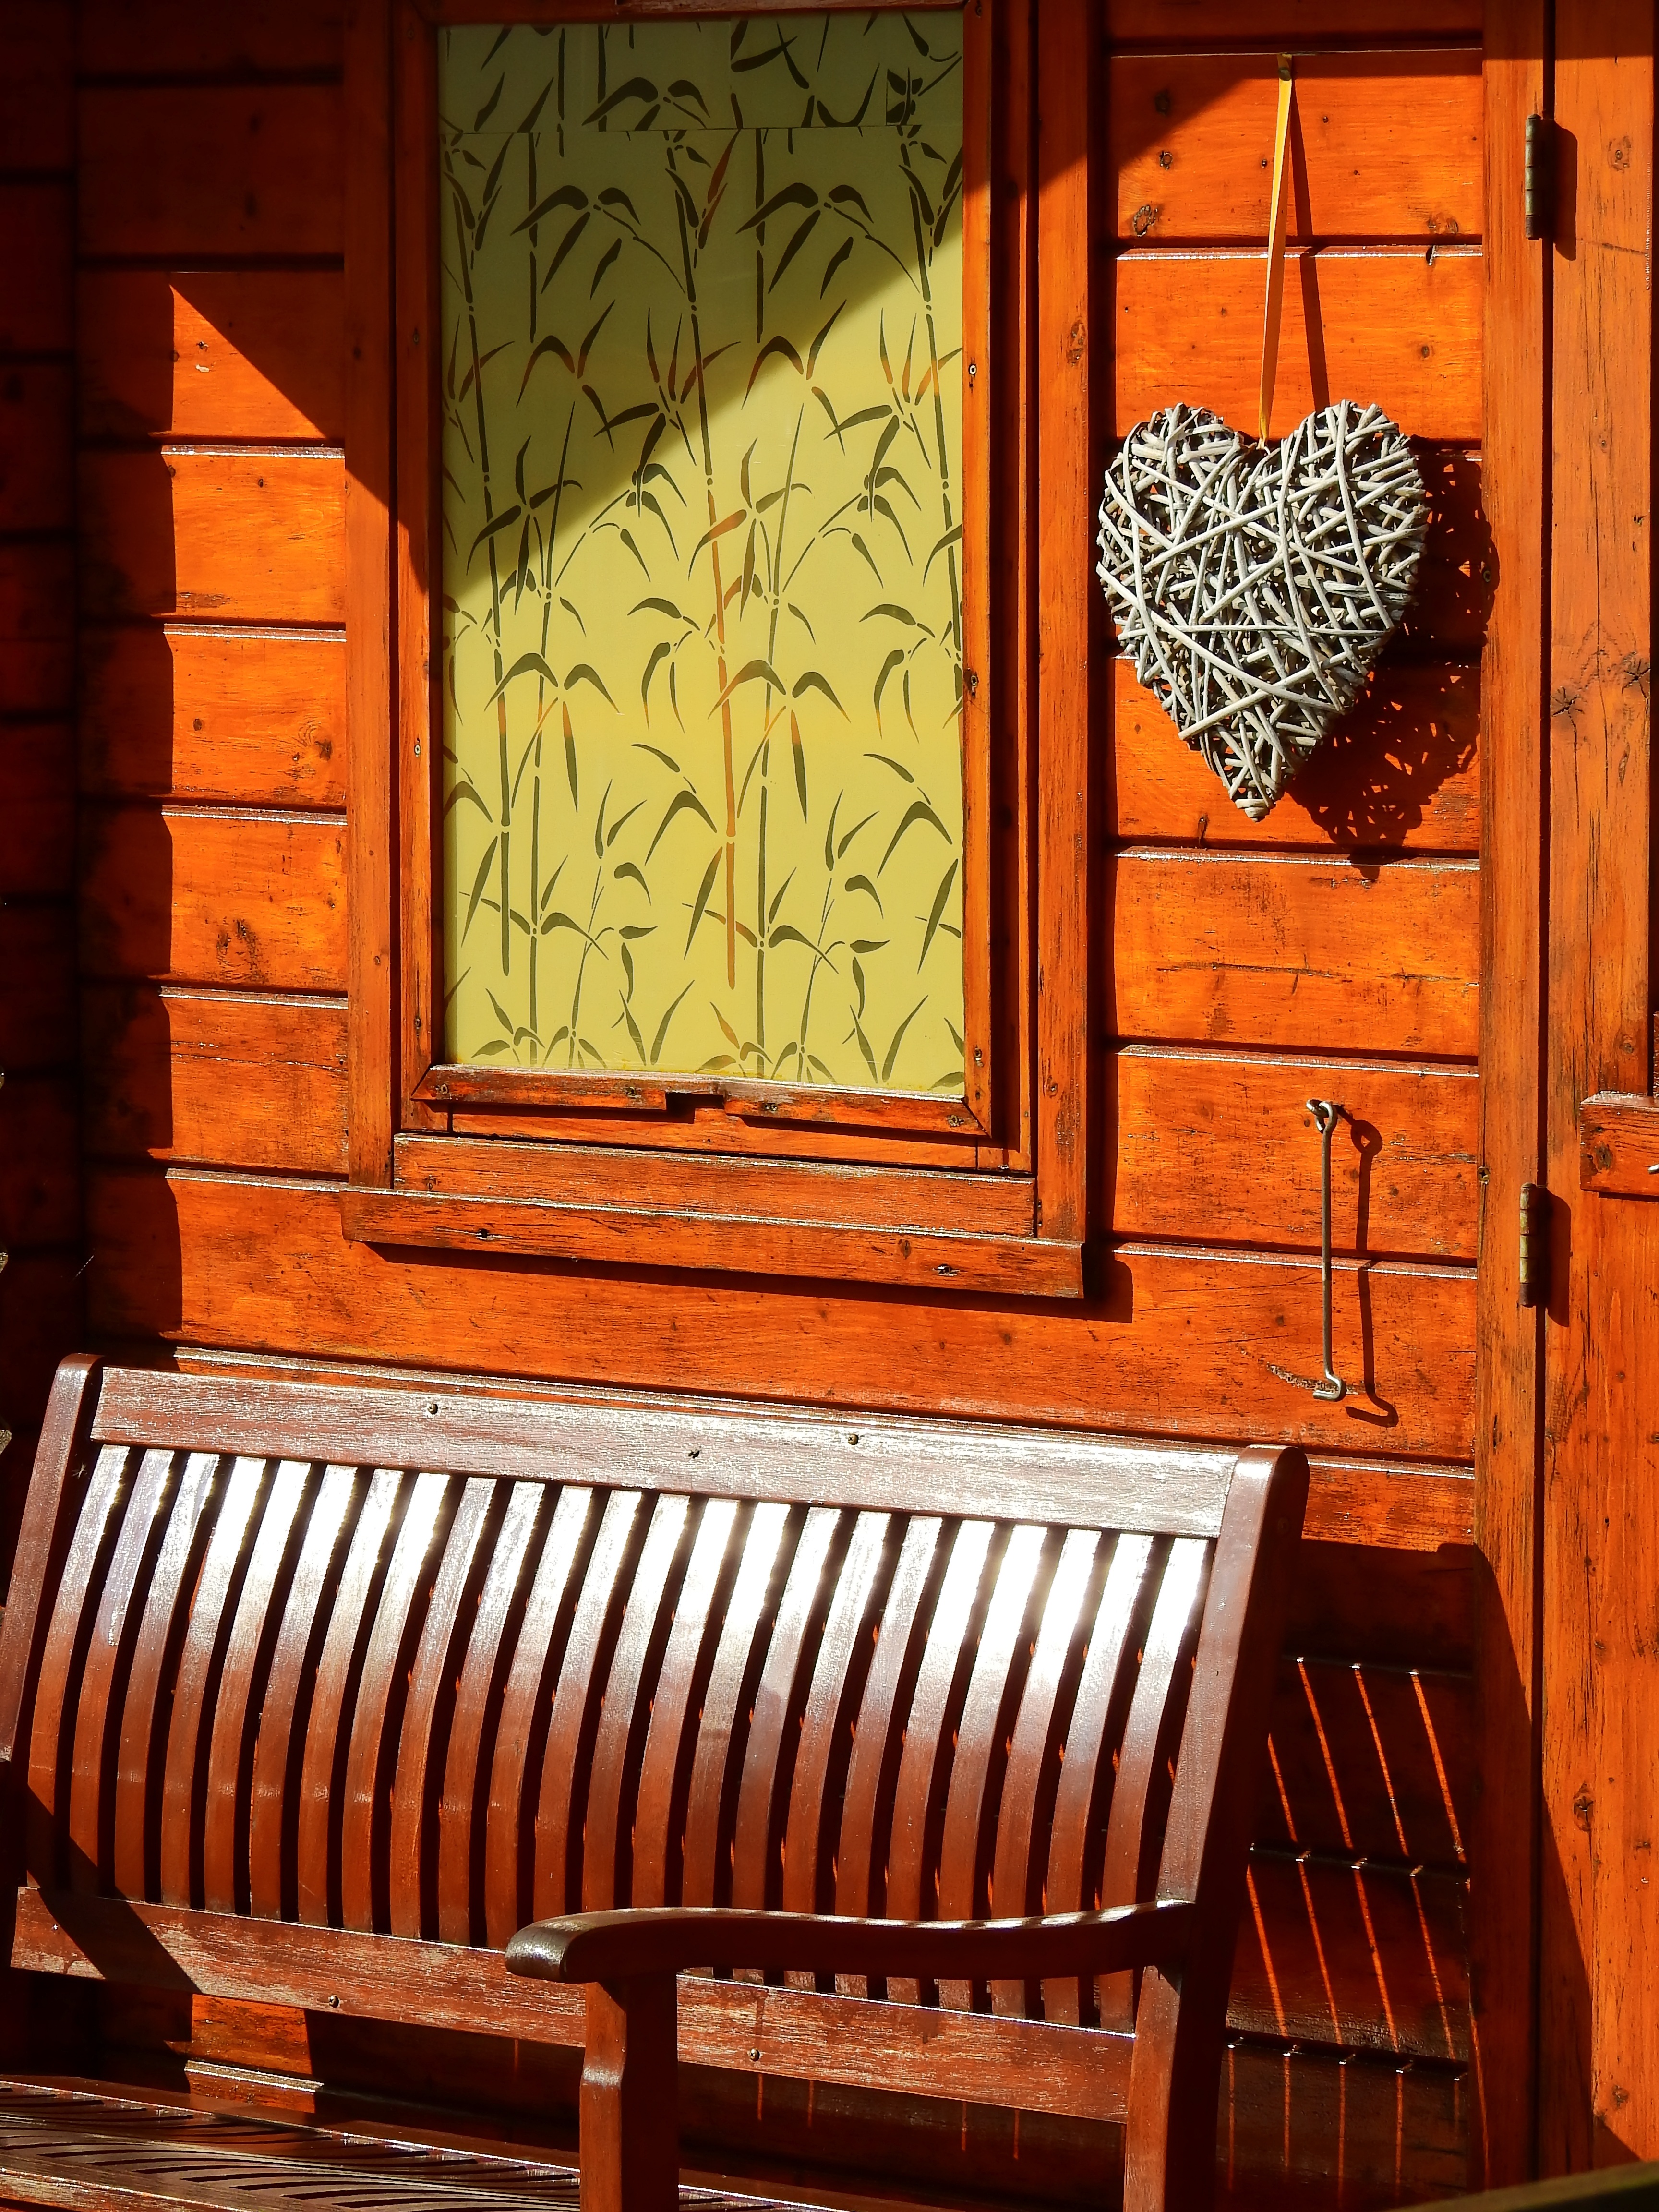
wood, bench, floor, old, home, vacation, hut, love, heart, cottage, romance, romantic, furniture, room, interior design, wooden bench, bank, wooden door, hardwood, garden shed